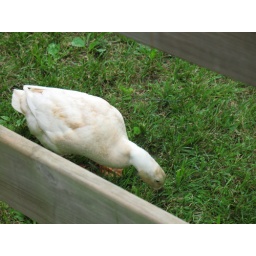
There were big, friendly ducks and geese all over the place. This was a cool brown speckled duck.